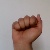
The image shows a hand gesture representing the letter 'A' in Indian Sign Language.